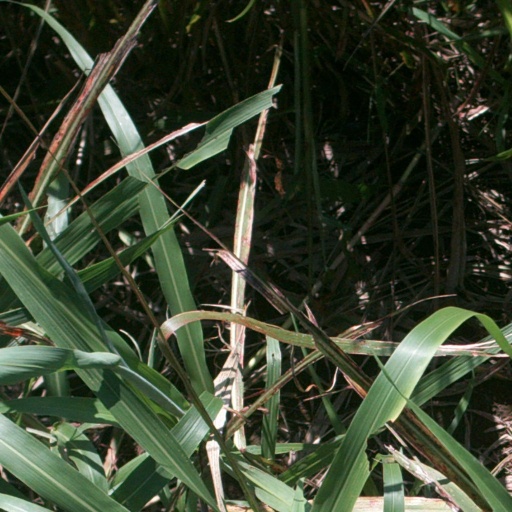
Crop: sorghum